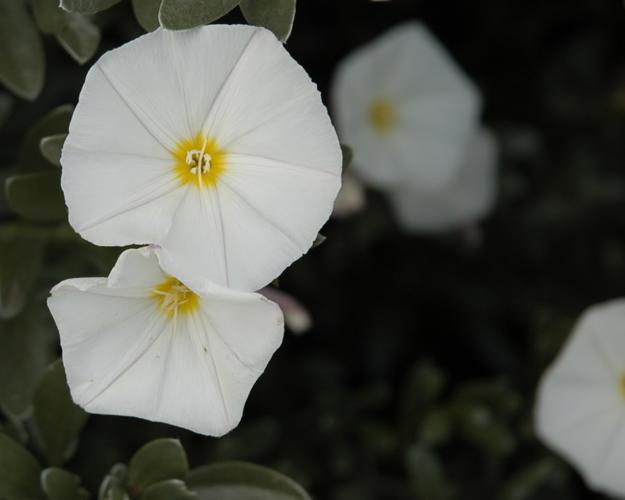
Label: silverbush